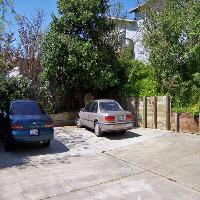
Weather: sun or clear